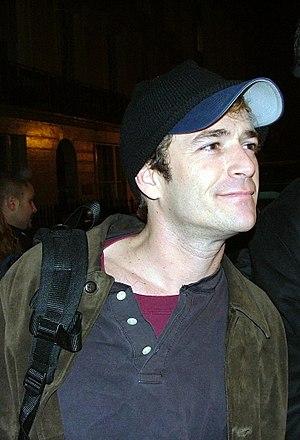
Black Beauty est un film américain de Daniel Zirilli avec Luke Perry, Bruce Davison, sorti en DVD le 25 juin 2015. Il a été tourné à Rhode Island aux États-Unis.
Luke Perry, nom de scène de Coy Luther Perry III, est un acteur et producteur américain, né le 11 octobre 1966 à Mansfield et mort le 4 mars 2019 à Burbank.